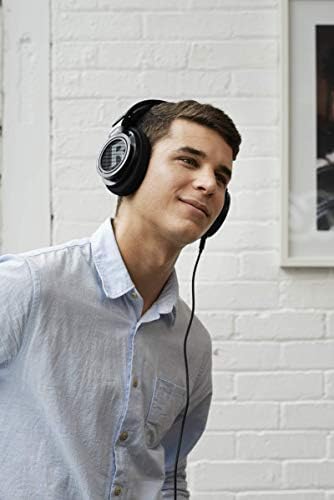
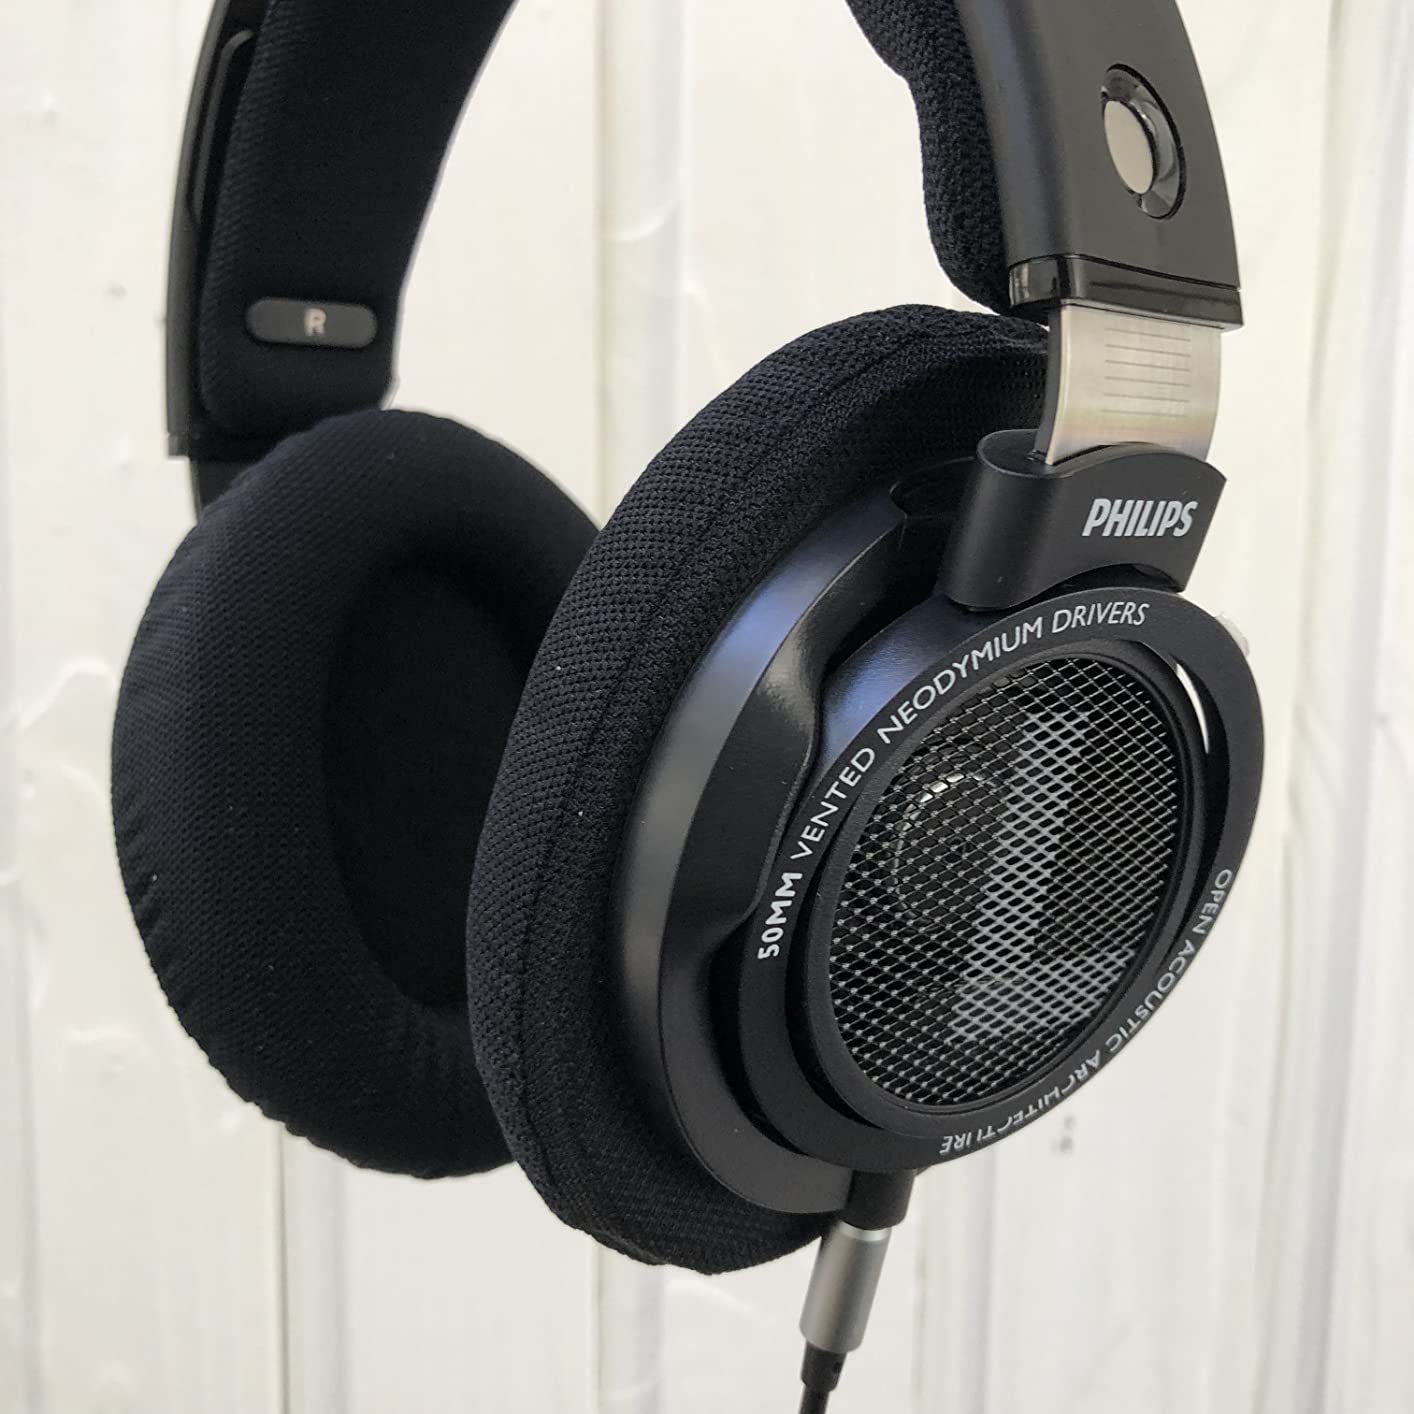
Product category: headphones
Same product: yes